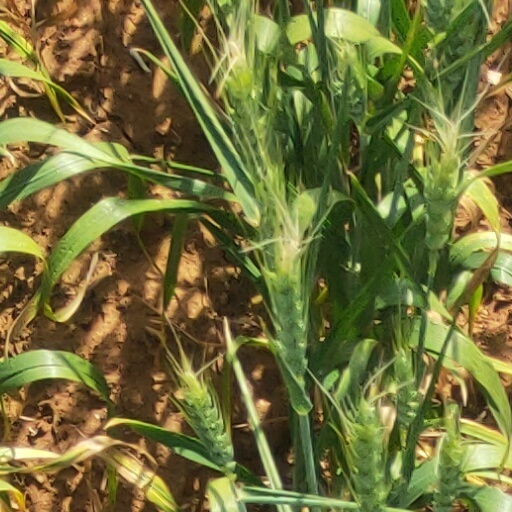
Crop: wheat